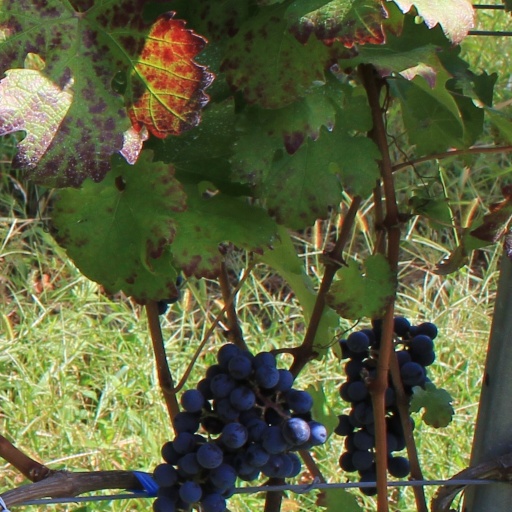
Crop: grape